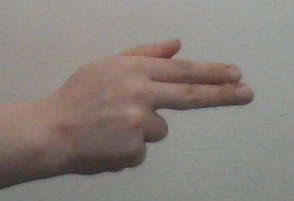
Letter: ghain